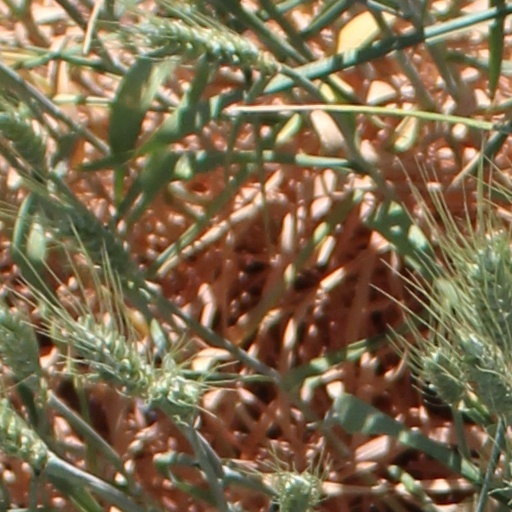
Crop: wheat